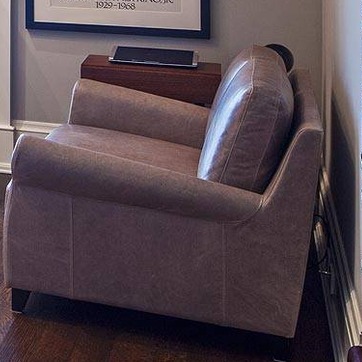
Material: leather